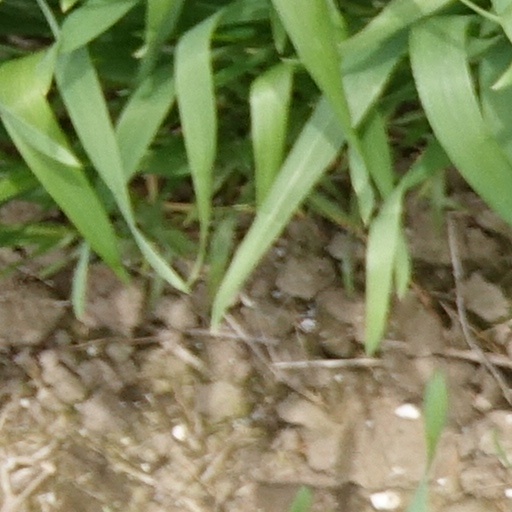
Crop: wheat